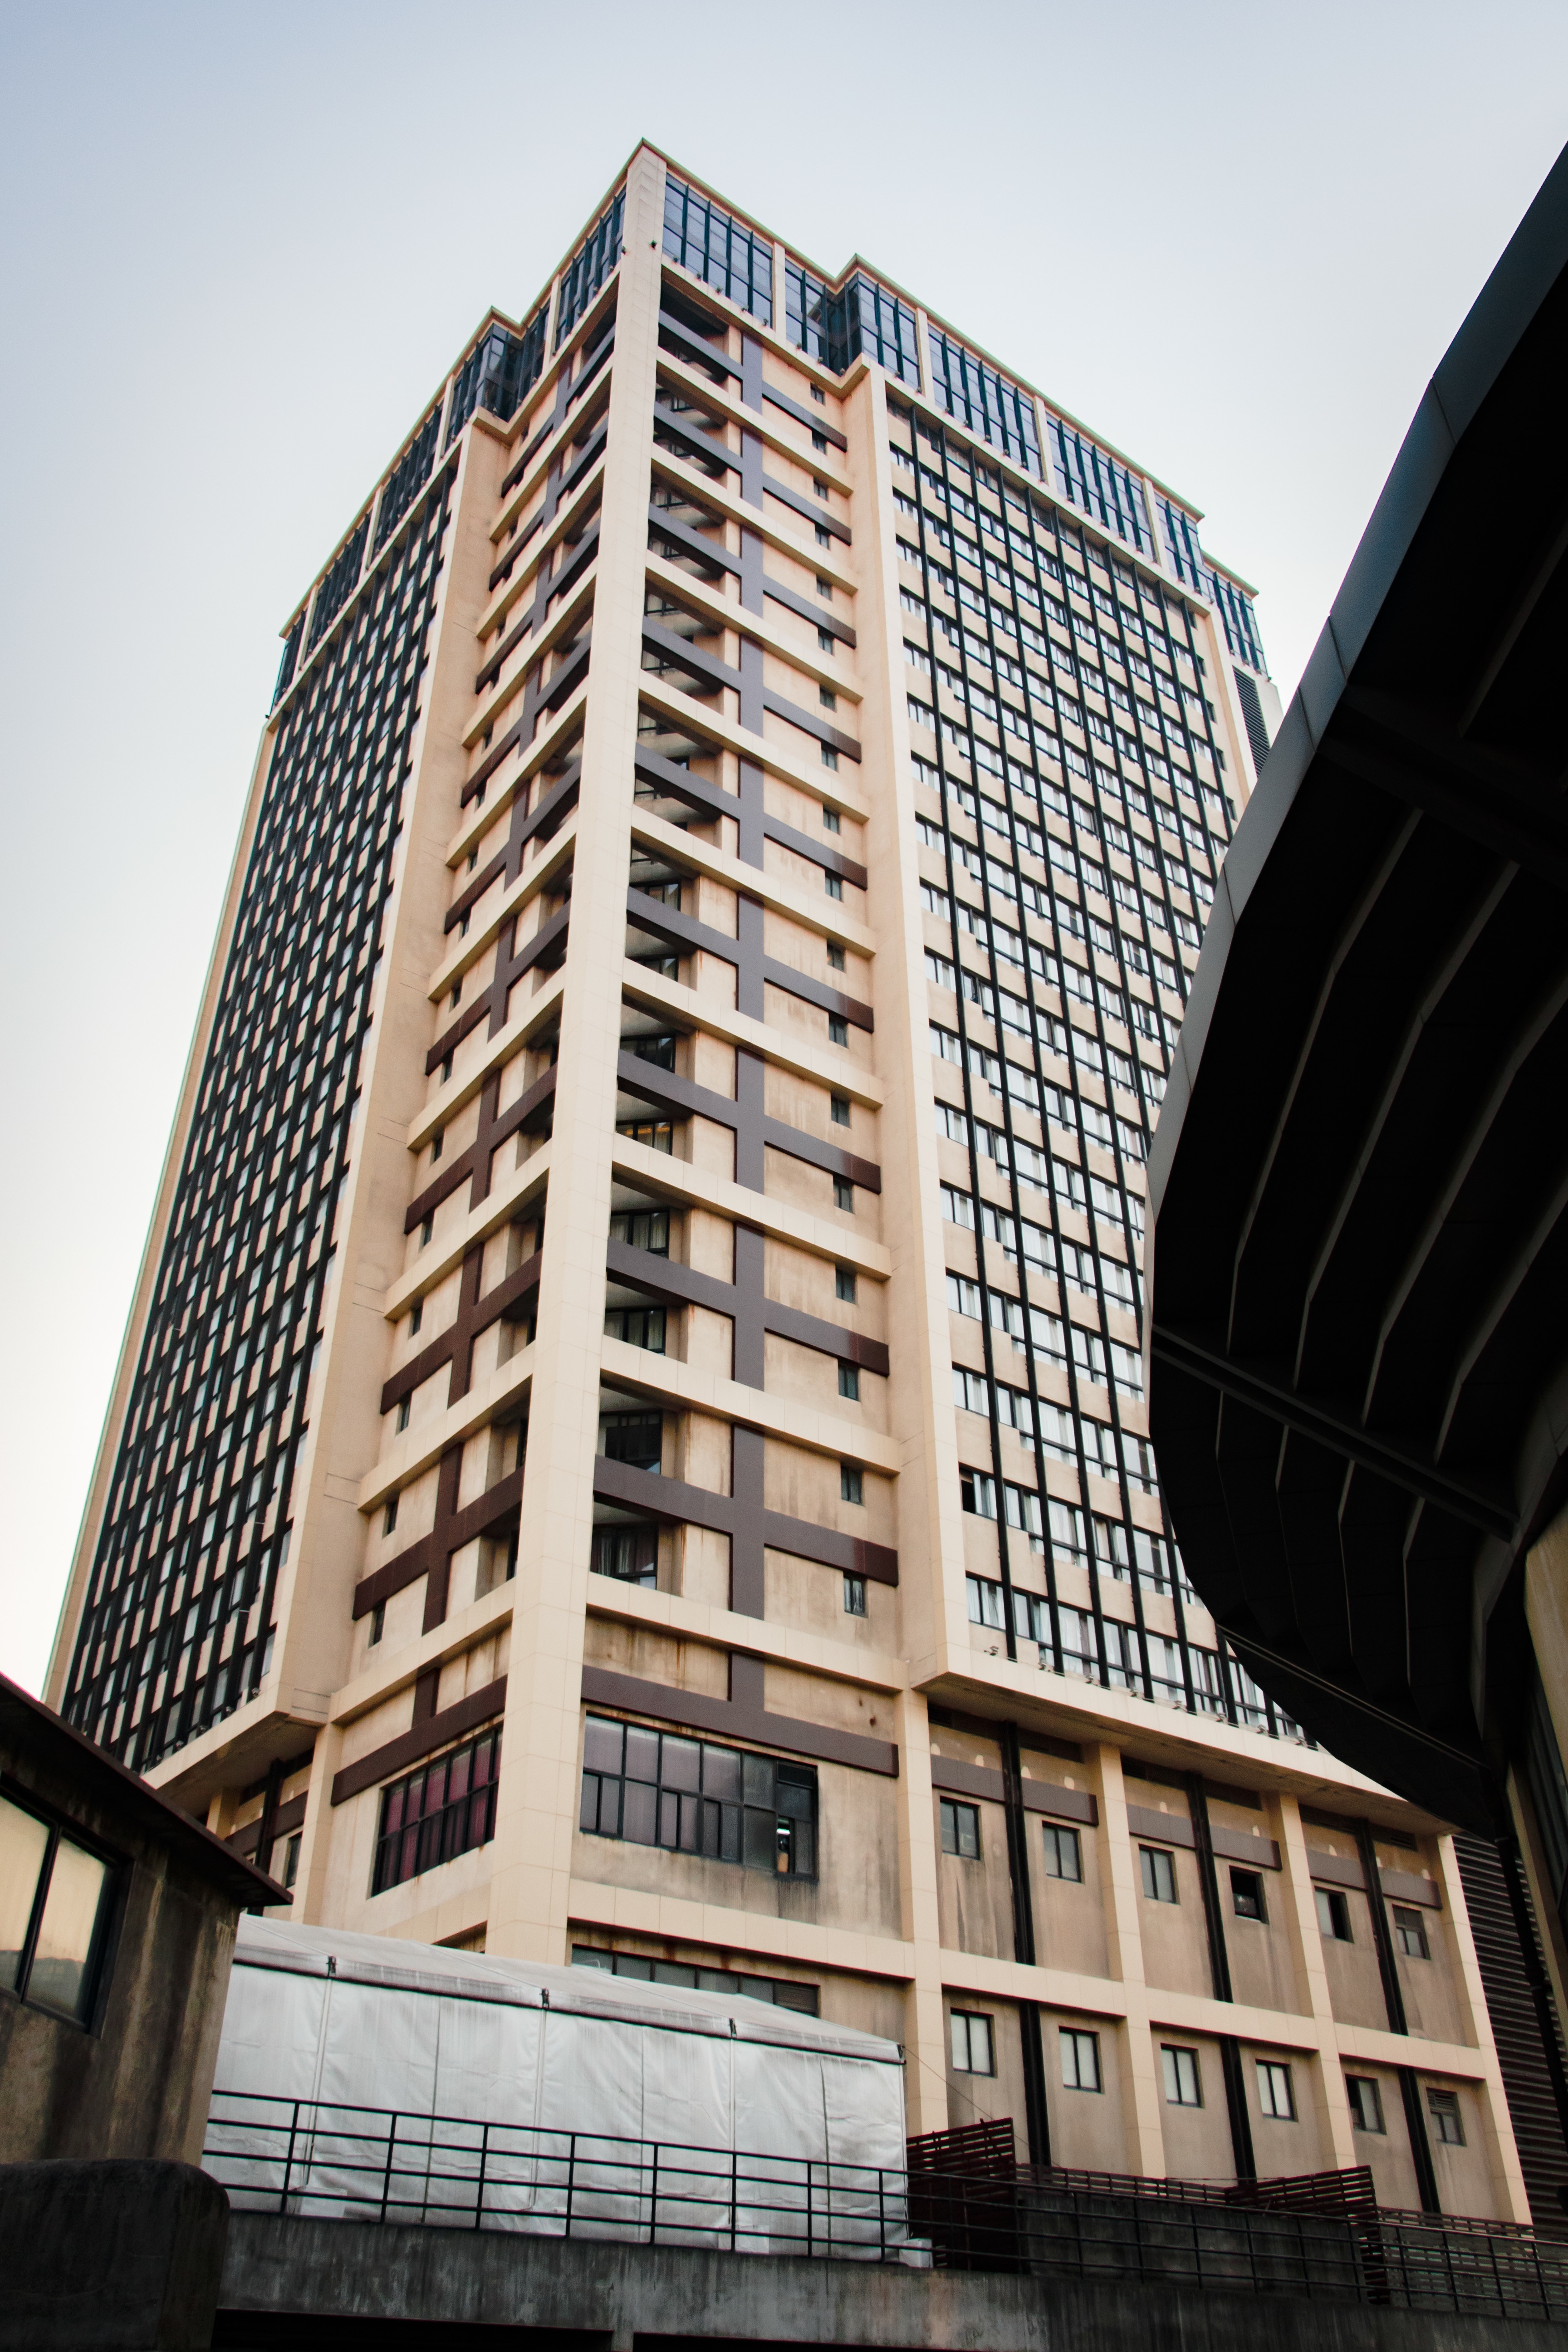
architecture, building, city, skyscraper, downtown, landmark, facade, tower block, headquarters, metropolis, condominium, neighbourhood, urban area, residential area, metropolitan area, brutalist architecture